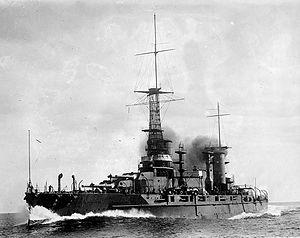
La classe Rivadavia était composée de deux cuirassés construits par la société américaine Fore River Shipbuilding pour le compte de la Marine argentine. Ils furent nommés ARA Rivadavia et ARA Moreno en l'honneur deux figures majeures de l'histoire argentine, Bernardino Rivadavia et Mariano Moreno. Les deux navires étaient la réponse de l'Argentine à la classe Minas Geraes brésilienne.
L'ARA Rivadavia est un cuirassé de classe Rivadavia et de type dreadnought construit en 1911 pour la Marine militaire argentine. Il est baptisé du nom du premier président argentin, Bernardino Rivadavia. Les deux navires de la classe Rivadavia, l'ARA Rivadavia et son sister-ship l'ARA Moreno, ont été construits dans le cadre de la course à l'armement naval en Amérique du Sud entre le Chili, le Brésil et l'Argentine au début du XXᵉ siècle. Le Rivadavia et le Moreno furent les premiers et derniers cuirassés construits pour la Marine militaire argentine.